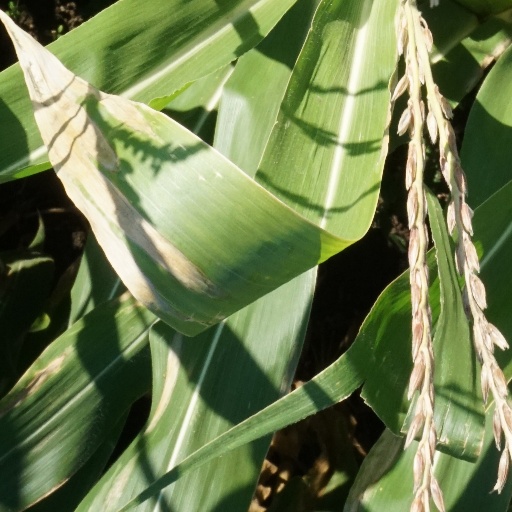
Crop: maize; corn